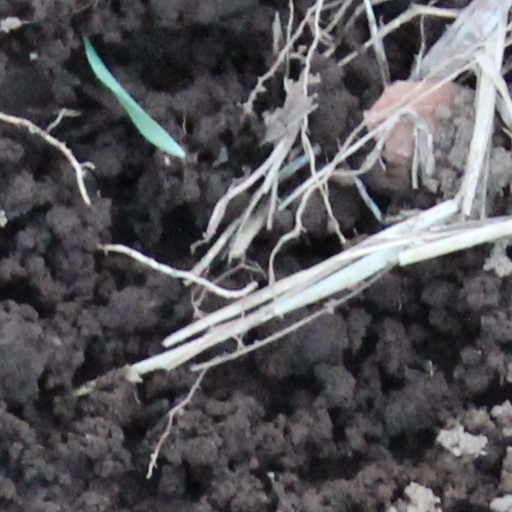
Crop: wheat